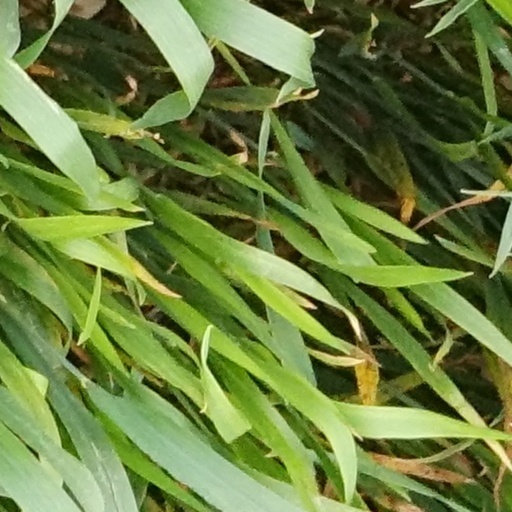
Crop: wheat